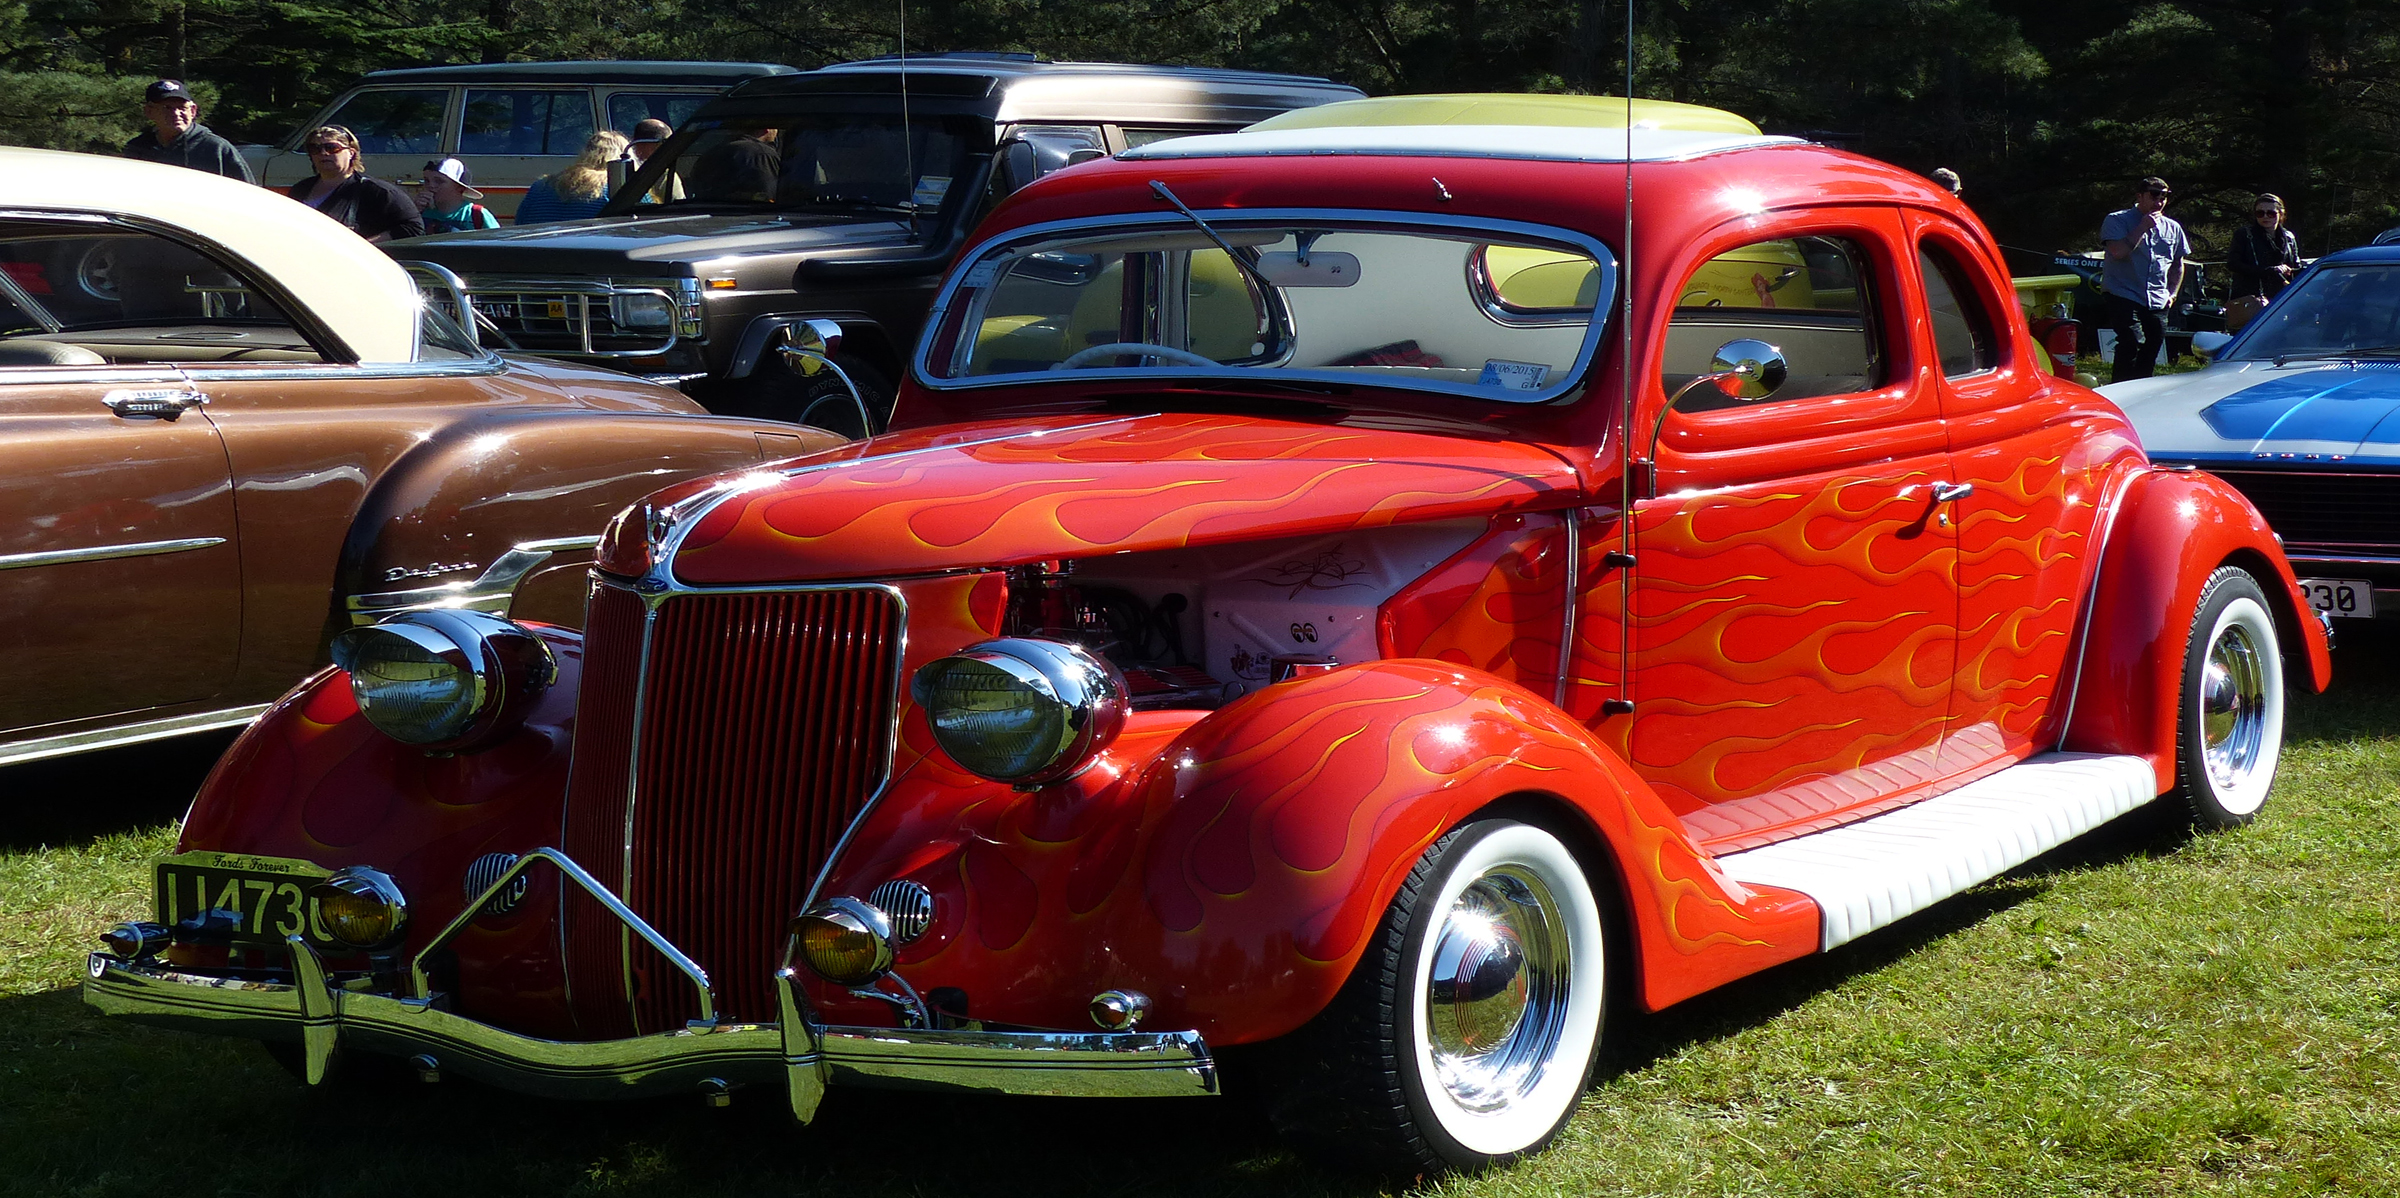
car, vehicle, motor vehicle, vintage car, redcar, sedan, bridgecamera, classiccars, panasonicdmcfz200, carswap, 1935fordtwodoor, hotrod, antique car, hot rod, land vehicle, automobile make, compact car, automotive design, mid size car, custom car